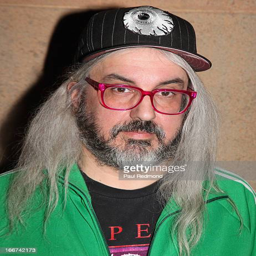
artist attends a special screening